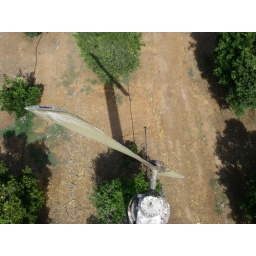
Wind machine in a Redlands, California orange grove. I used a kite to fly the camera/